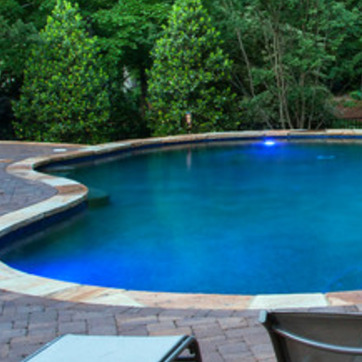
Material: water